U.S. Government Informational Comics

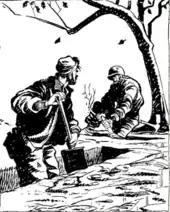
"Me future is settled, Willie. I'm gonna be a perfessor on types o' European soil."

Willie and Joe comics were created by Bill Mauldin during World War II. During World War II, Mauldin was a soldier in the 45th Infantry Division and he worked for the unit's newspaper. During his work for the newspaper, he created infantrymen cartoon characters, Willie and Joe. Joe would evolve to become the GI Joe that represented the average American soldier. As the war progressed, Mauldin's Willie and Joe cartoons increased in notoriety, and as a result, "Stars and Stripes" newspaper instructed Mauldin with covering the war through cartoons. Mauldin eventually worked for Stars and Stripes, received his own vehicle to traverse the battlefield and gain material for his comics. The United States Department of War approved and backed Mauldin's comics for further publication because of the reality it drew of the war and the accessibility it gave to soldiers and citizens of the difficulty of the American military during World War II.